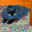
Label: cat